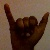
The image shows a hand gesture representing the letter 'Y' in Indian Sign Language.